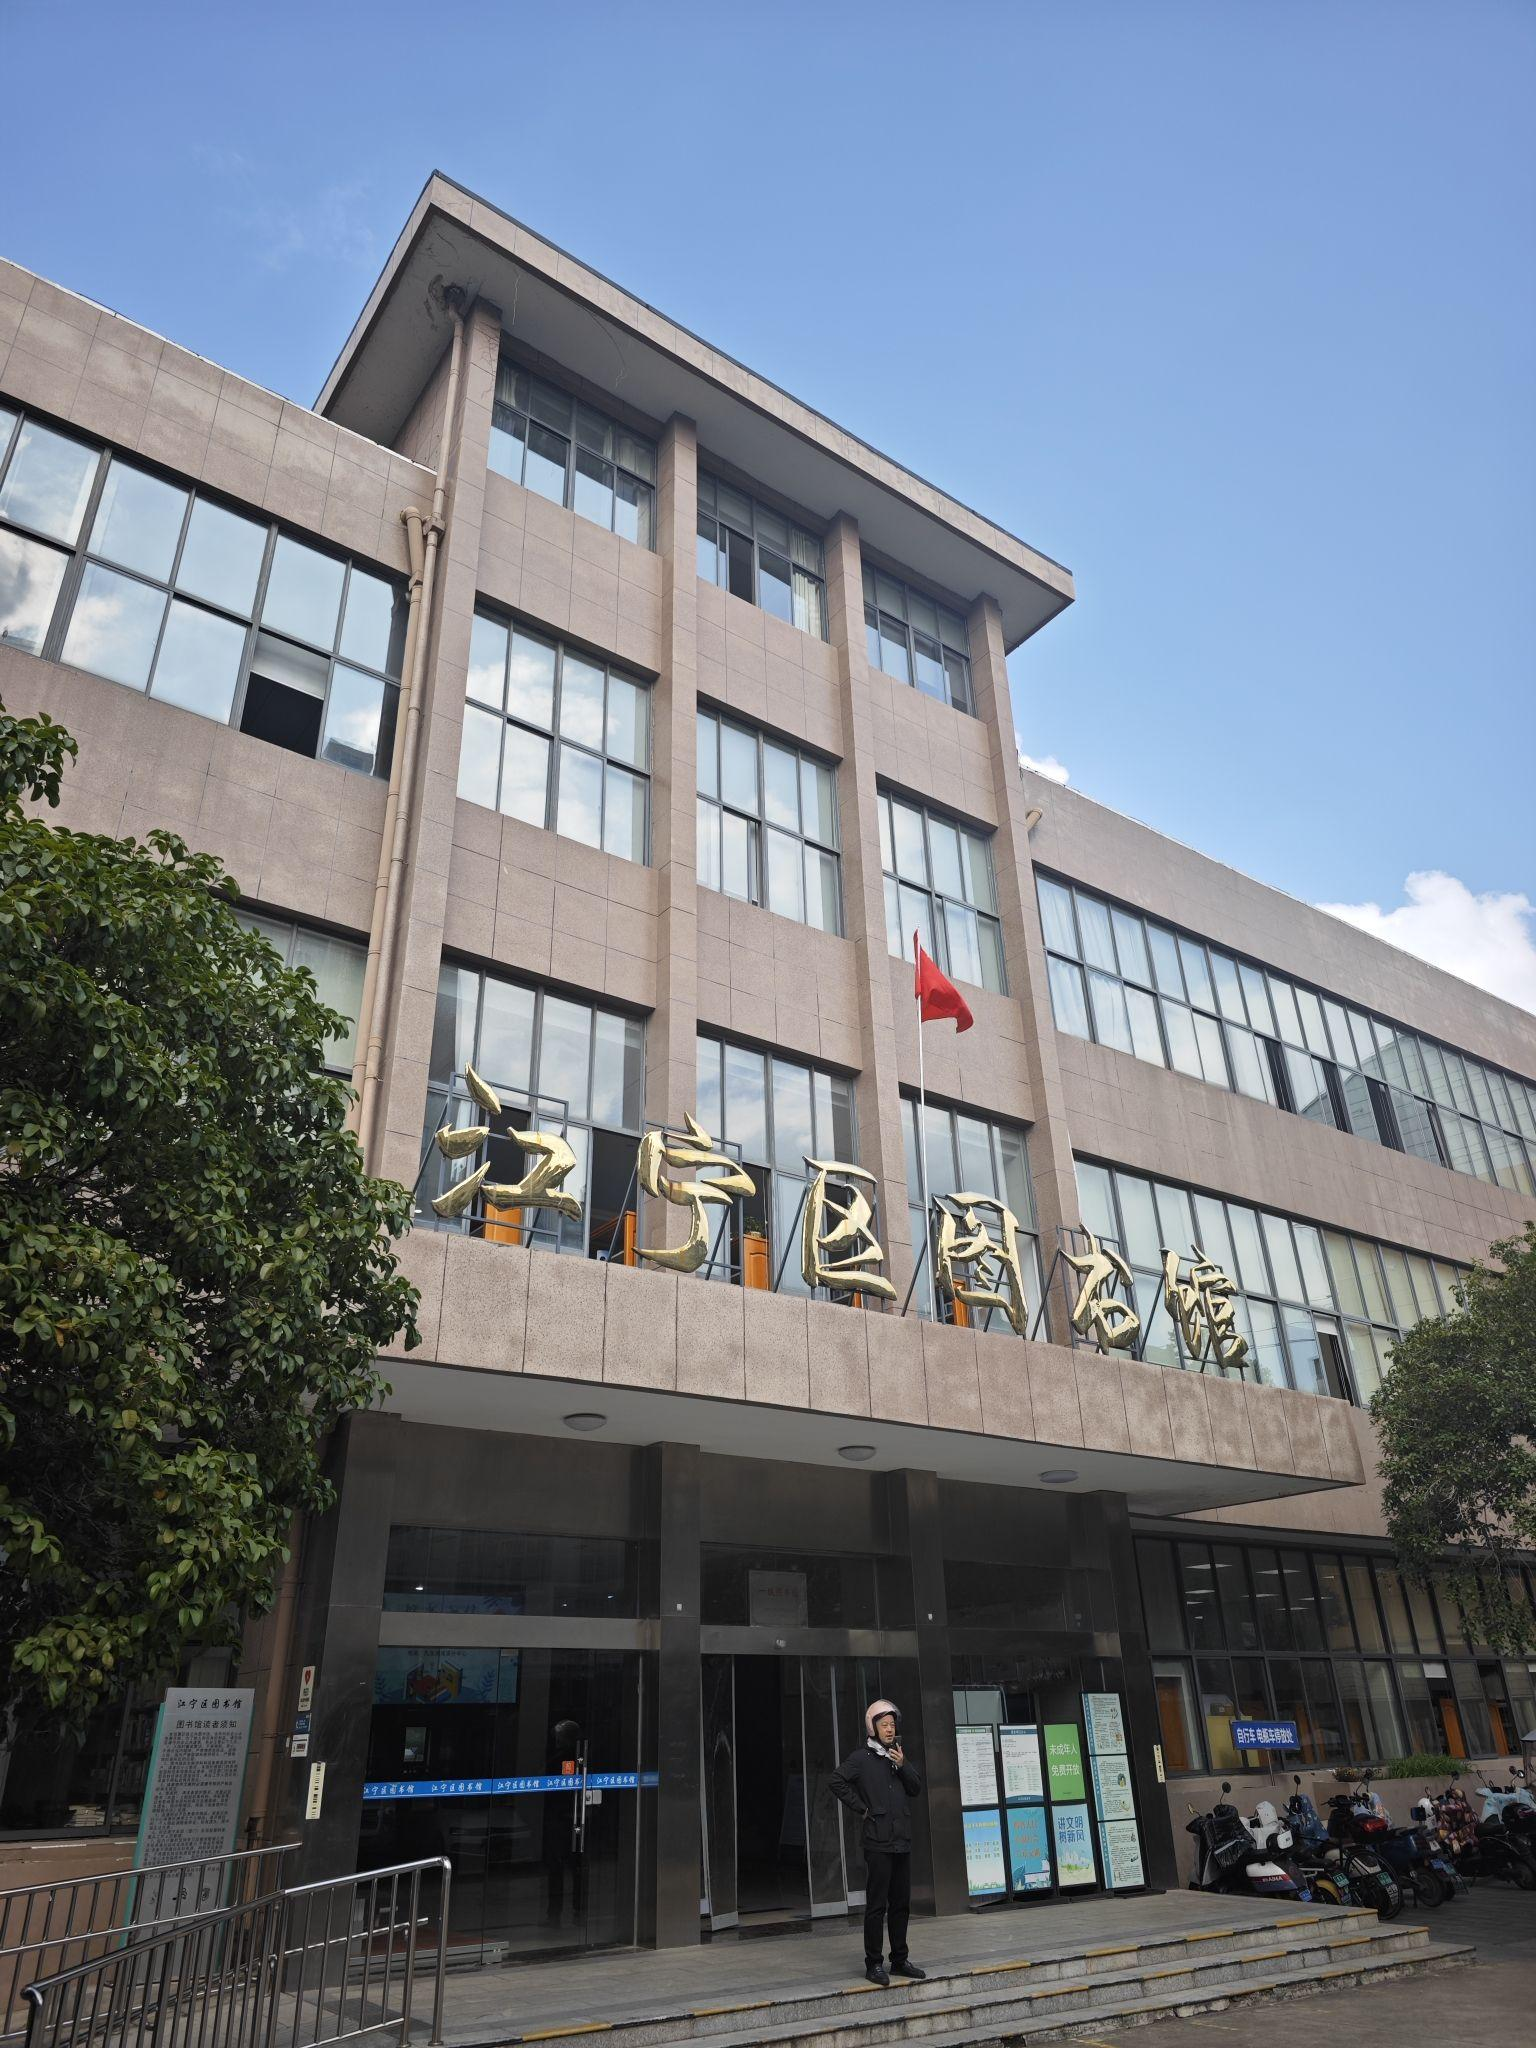
地标名称：江宁区图书馆
所在城市：南京市·江宁区